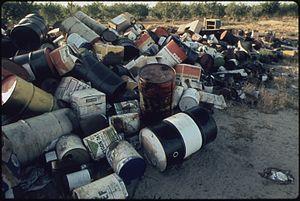
Les déchets dangereux diffus, anciennement appelés déchets dangereux en quantités dispersées ou déchets toxiques en quantités dispersées, sont des déchets dangereux produits et détenus en trop petite quantité et/ou de manière trop dispersée pour suivre directement la filière habituelle de traitement des déchets dangereux. Ils regroupent notamment certains déchets dangereux issus d'entreprises mais aussi des déchets dangereux des ménages et issus d'activités de soins.